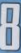
Number: 8